Hair care

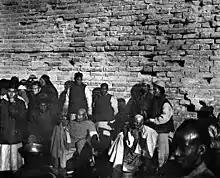
Hair care in Tianjin, China, in late Qing dynasty

Hair care or haircare is an overall term for hygiene and cosmetology involving the hair which grows from the human scalp, and to a lesser extent facial, pubic and other body hair. Hair care routines differ according to an individual's culture and the physical characteristics of one's hair. Hair may be colored, trimmed, shaved, plucked or otherwise removed with treatments such as waxing, sugaring and threading. Hair care services are offered in salons, barbershops and day spas, and products are available commercially for home use. Laser hair removal and electrolysis are also available, though these are provided (in the US) by licensed professionals in medical offices or specialty spas.